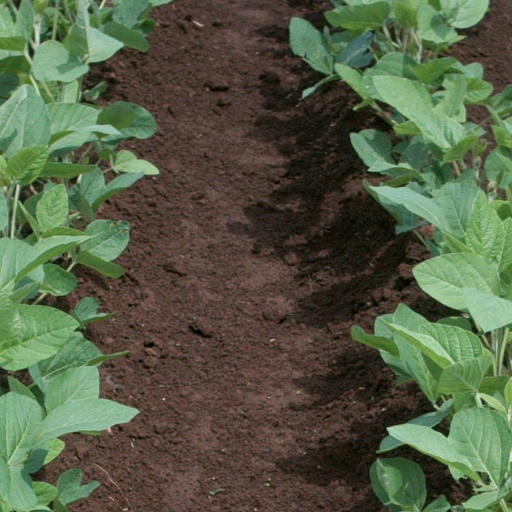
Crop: soybean